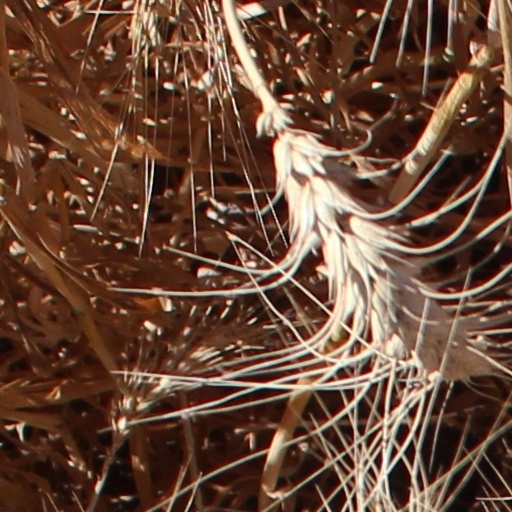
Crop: wheat